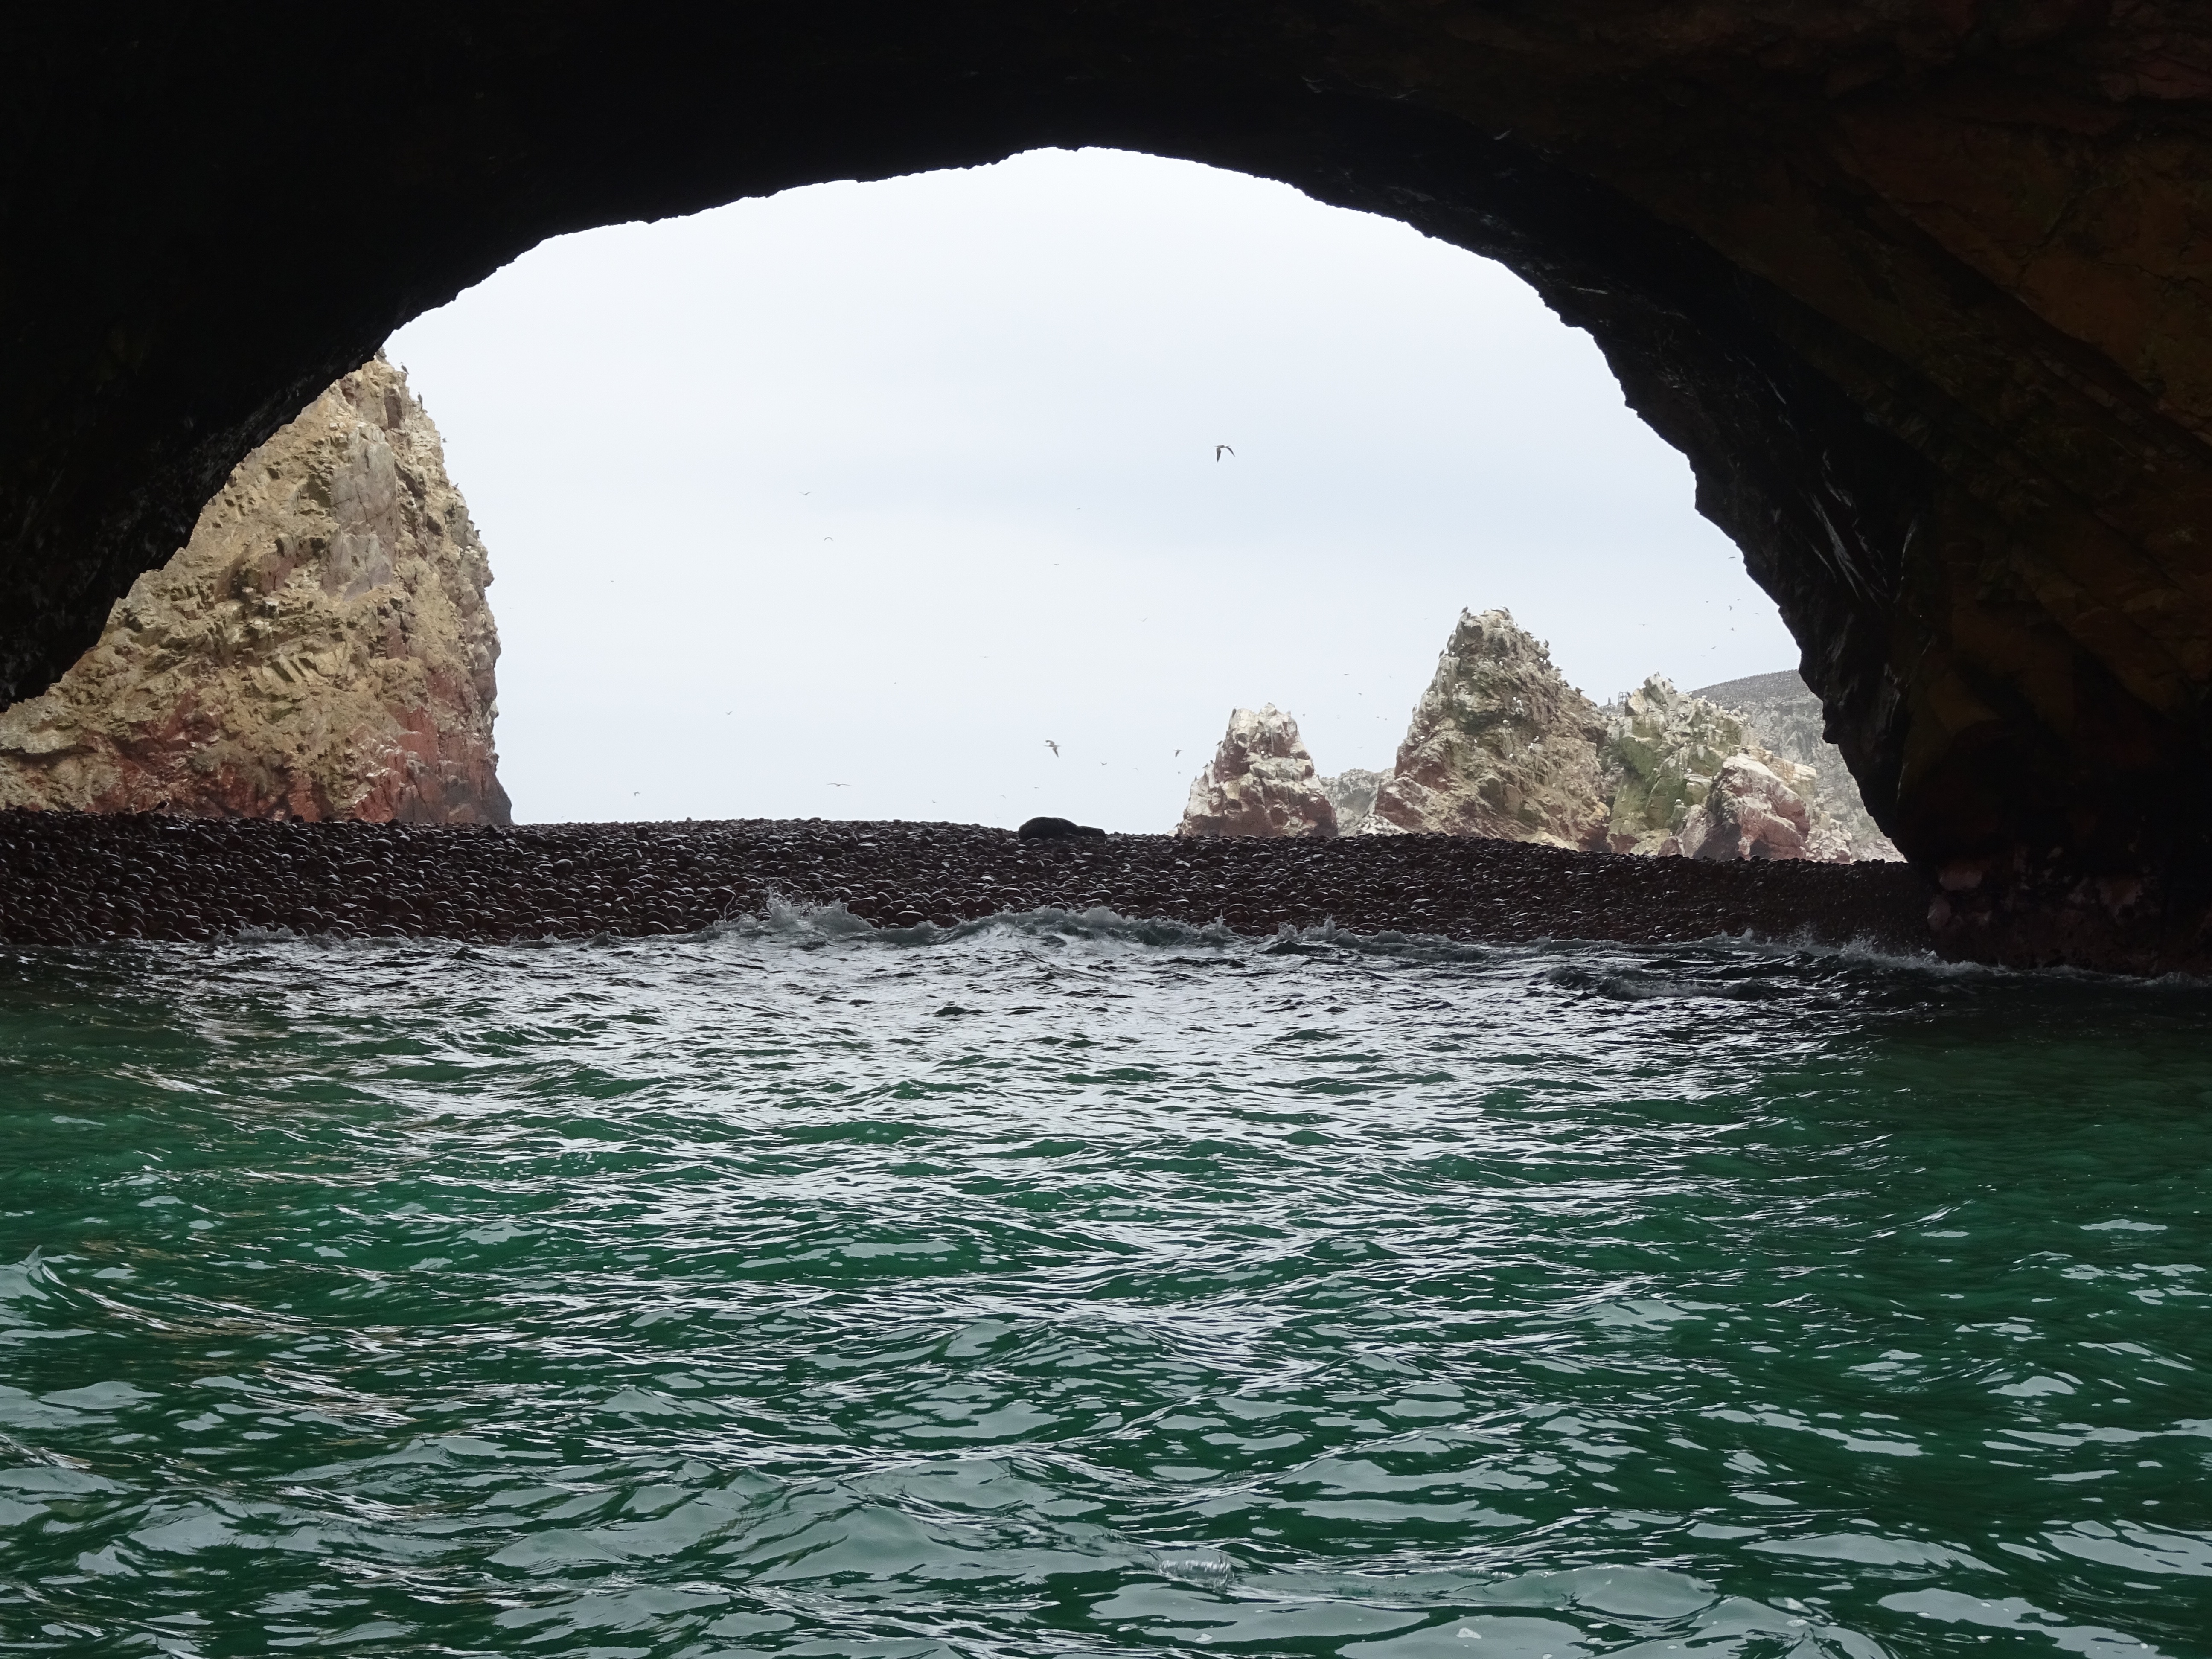
sea, coast, rock, ocean, formation, cliff, cave, bay, terrain, peru, birds, islands, landform, sea cave, ballestas islands, geographical feature